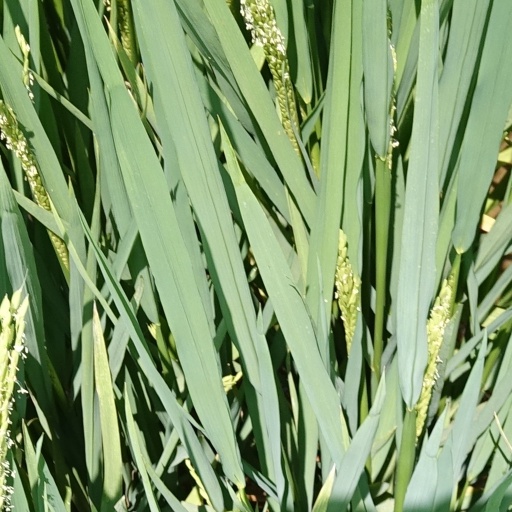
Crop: rice